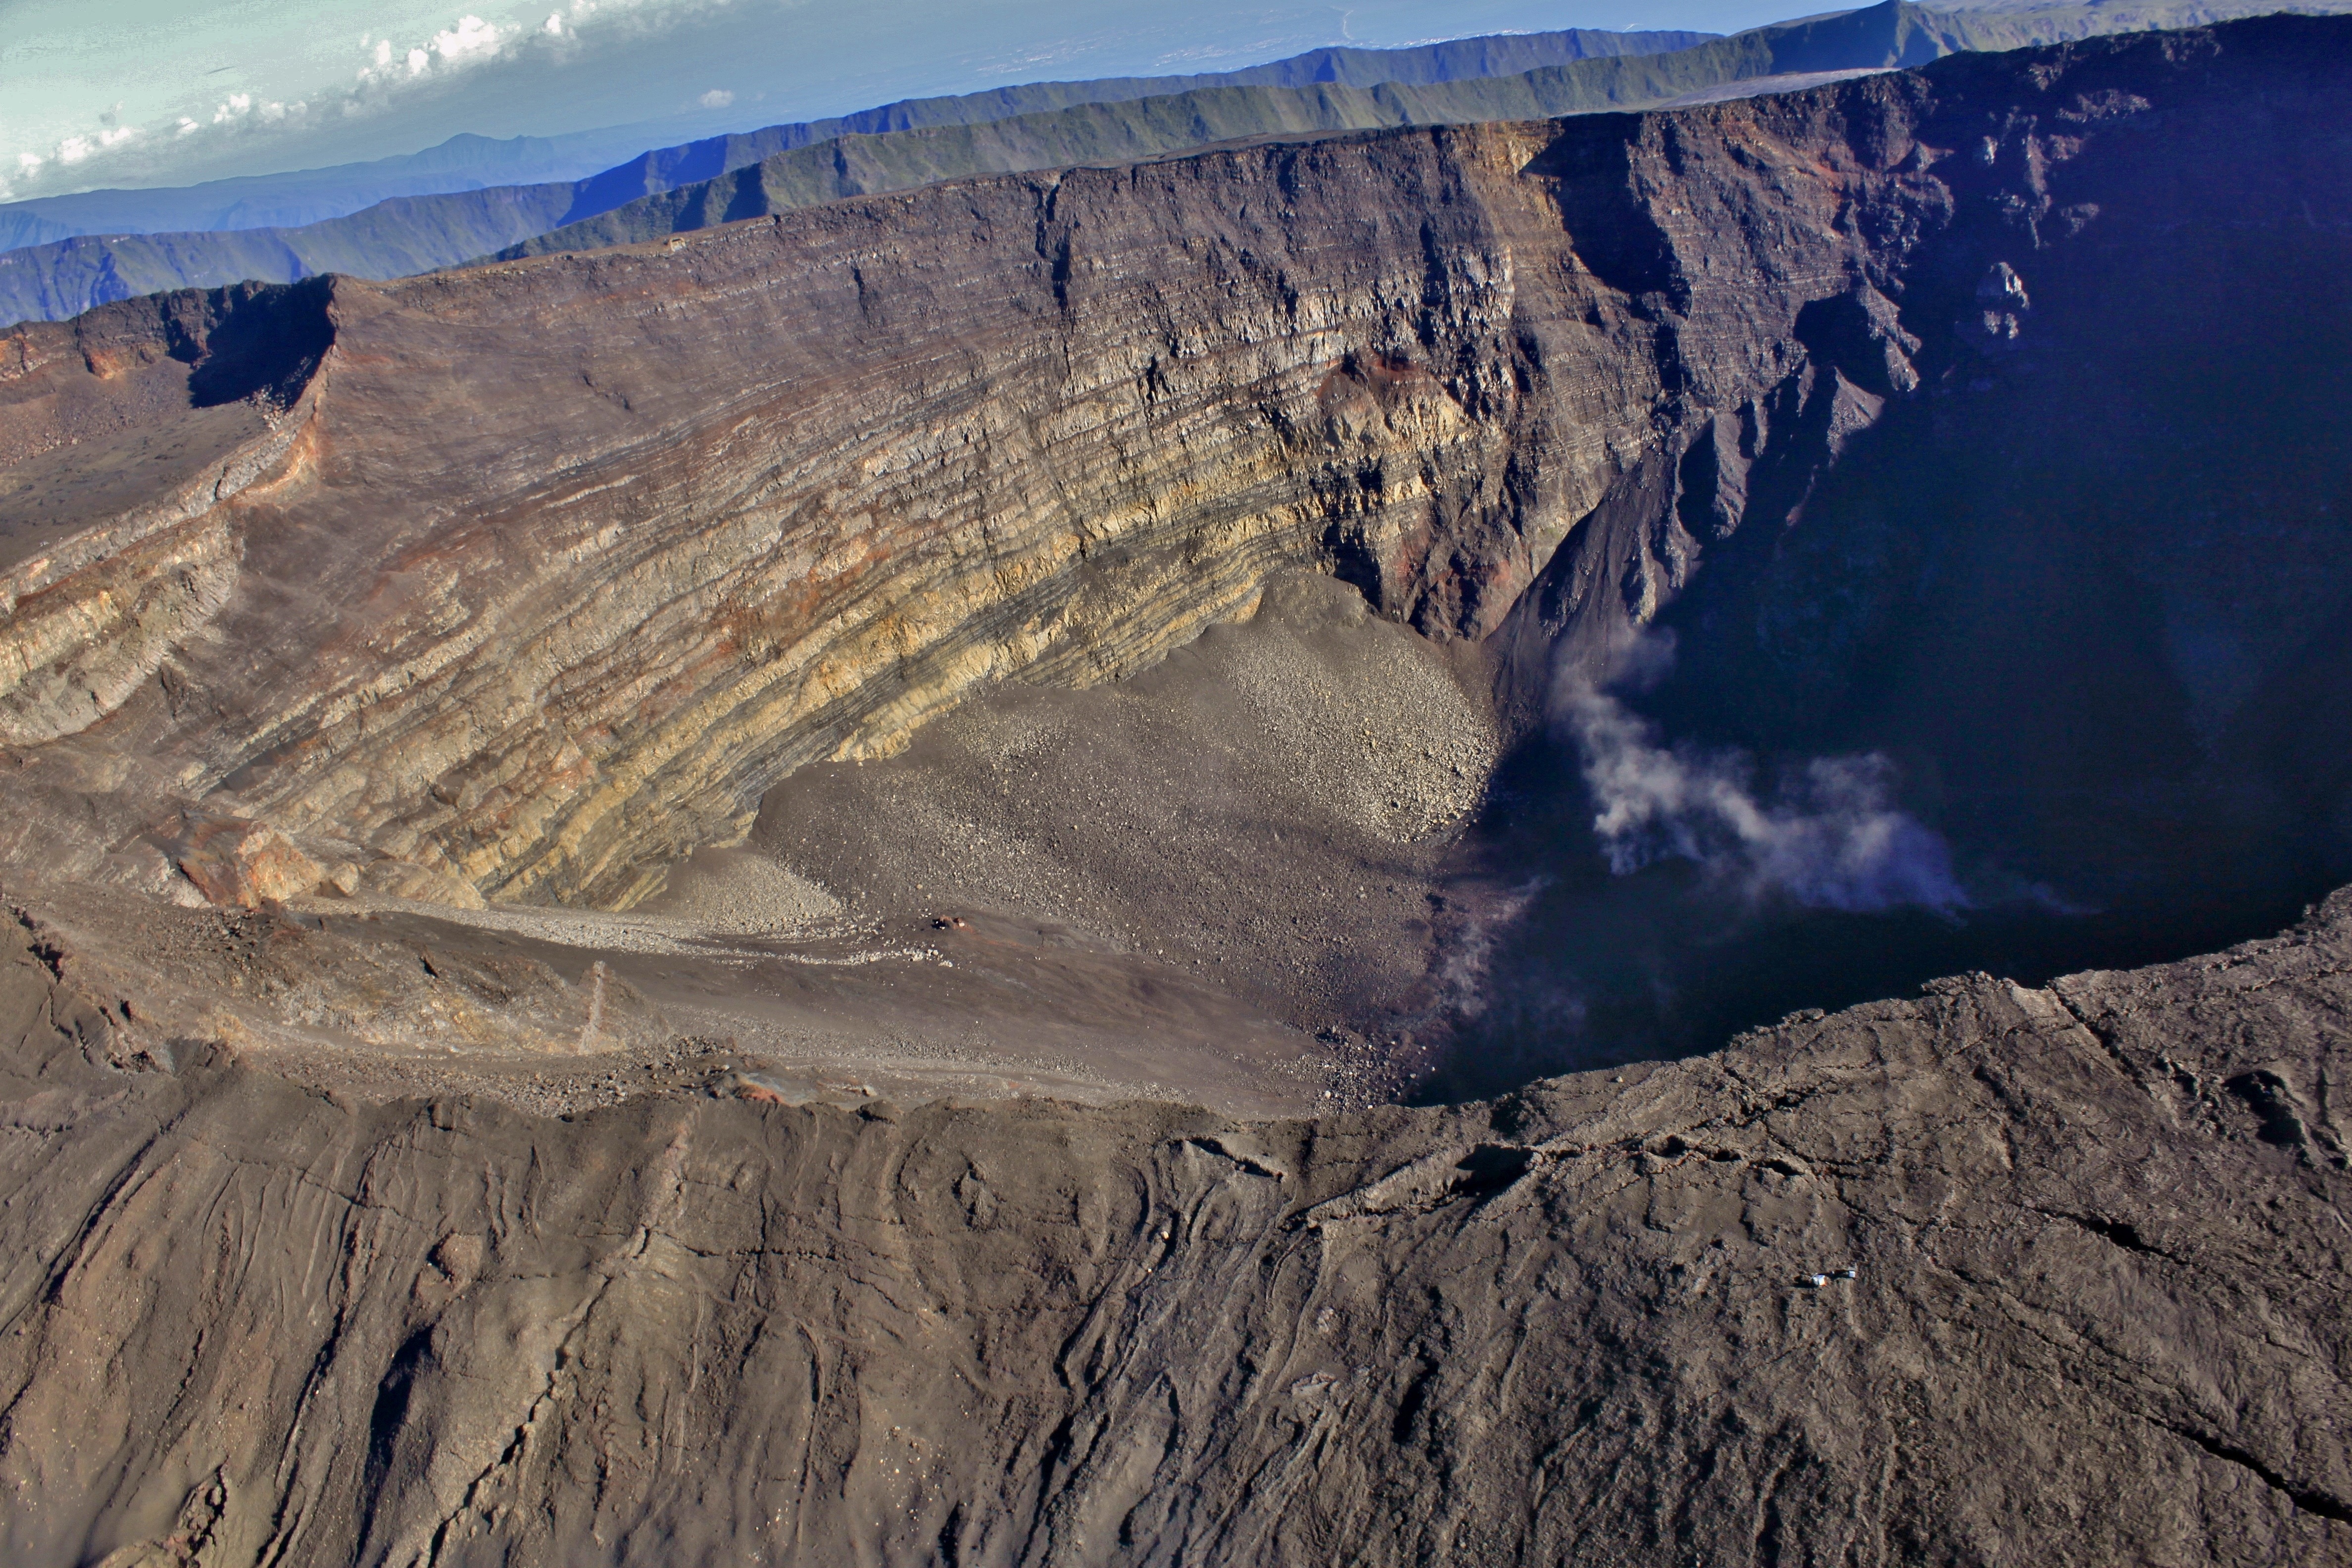
mountain, valley, meeting, cliff, volcano, soil, terrain, geology, badlands, plateau, landform, volcanic crater, aerial photography, piton of the furnace, geographical feature, geological phenomenon